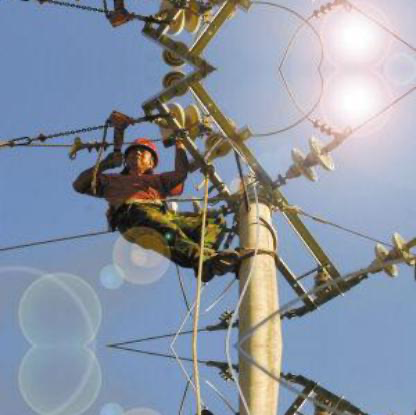
Objects in the image:
label: helmet